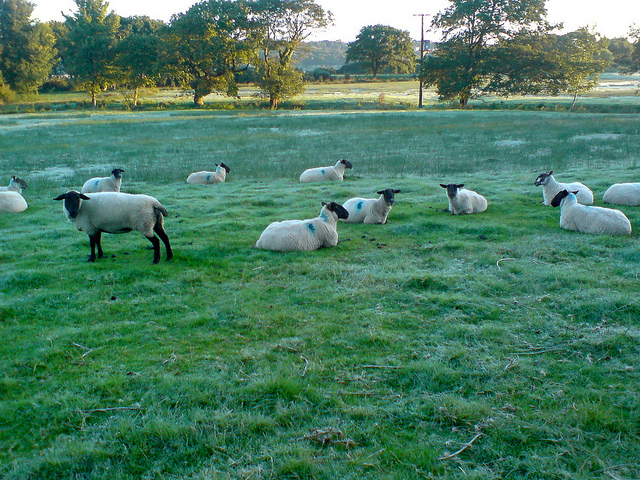
user: Given an image and a question. Answer the question in a short answer. Question: What sort of material is gathered from this animal? Short Answer:
assistant: wool